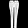
Label: Trouser